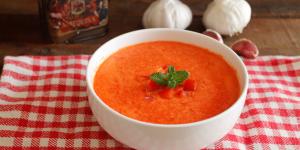
gazpacho de sandia sin tomate